Old Bridge, Bučin

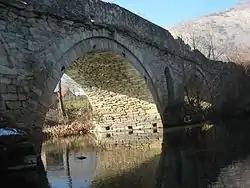
View of the bridge

The Old Bridge (Macedonian: "Стар мост", Star most) is a stone arch bridge that crosses Crna River in the proximity of the village of Bučin.